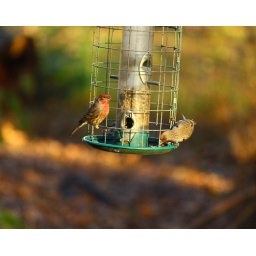
A male and female house finch in the late afternoon sun.